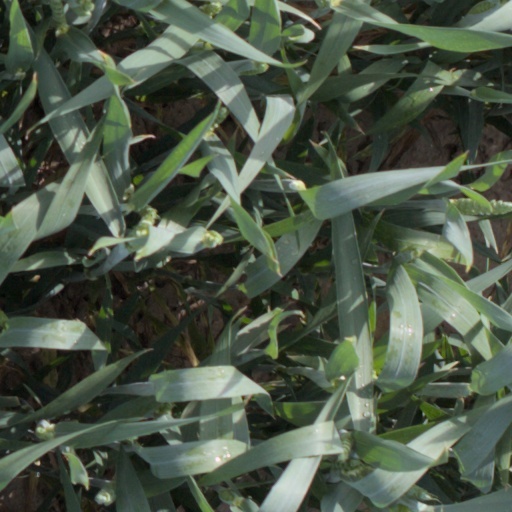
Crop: wheat